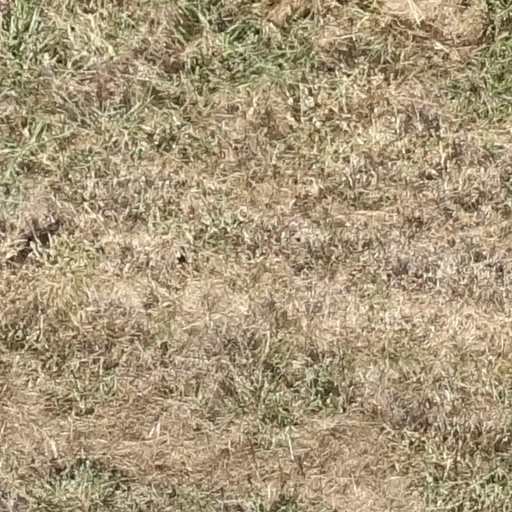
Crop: sorghum